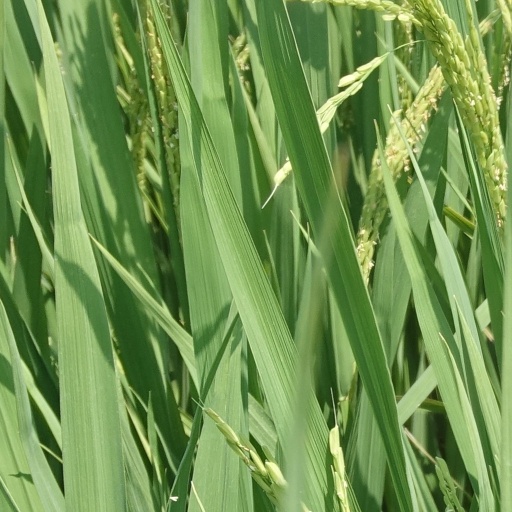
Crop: rice